Pierre Comert

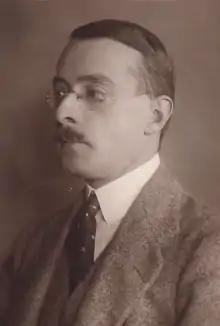
Director of the Information Section of the League of Nations (1919–1932)

Pierre Comert (1880–1964) was a French journalist and diplomat. He was the director of the Information section of the League of Nations from 1919 to 1932 and the head of the Information and Press Service of the Ministry of Foreign Affairs from 1933 to 1938. In August 1940, in London, he founded the "FRANCE" daily.